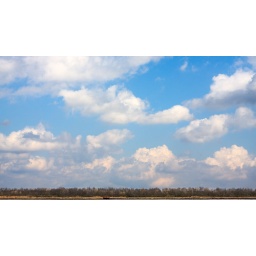
Clouds and sky over the Cooper river near North Charleston, SC.